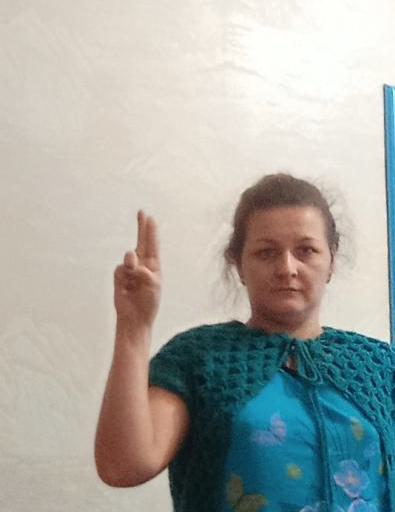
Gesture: two_up